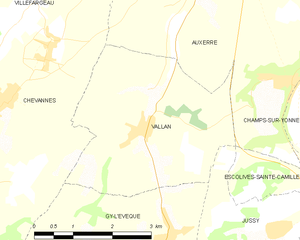
Carte des communes françaises Vallan